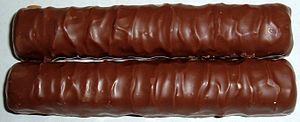
Twix
2 styks Twix Chokoladebarer
Twix er en chokoladebar lavet af Mars Incorporated. Den består af en kiks i midten og typisk toppet med karamel. Baren er overtrukket med mælkechokolade, og dens tværsnit er sammenlignet med andre chokoladebarer noget mindre. Den pakkes typisk parvist.